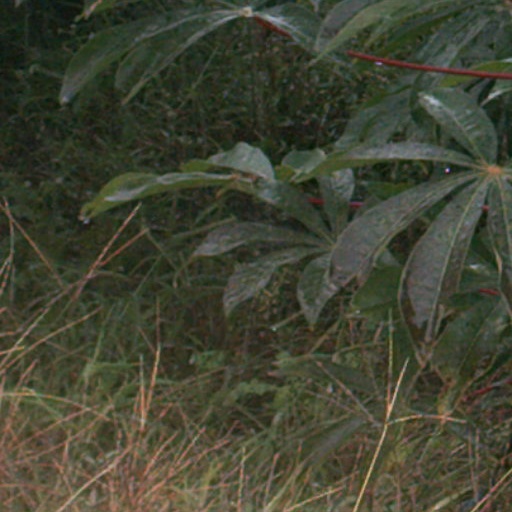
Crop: cassava